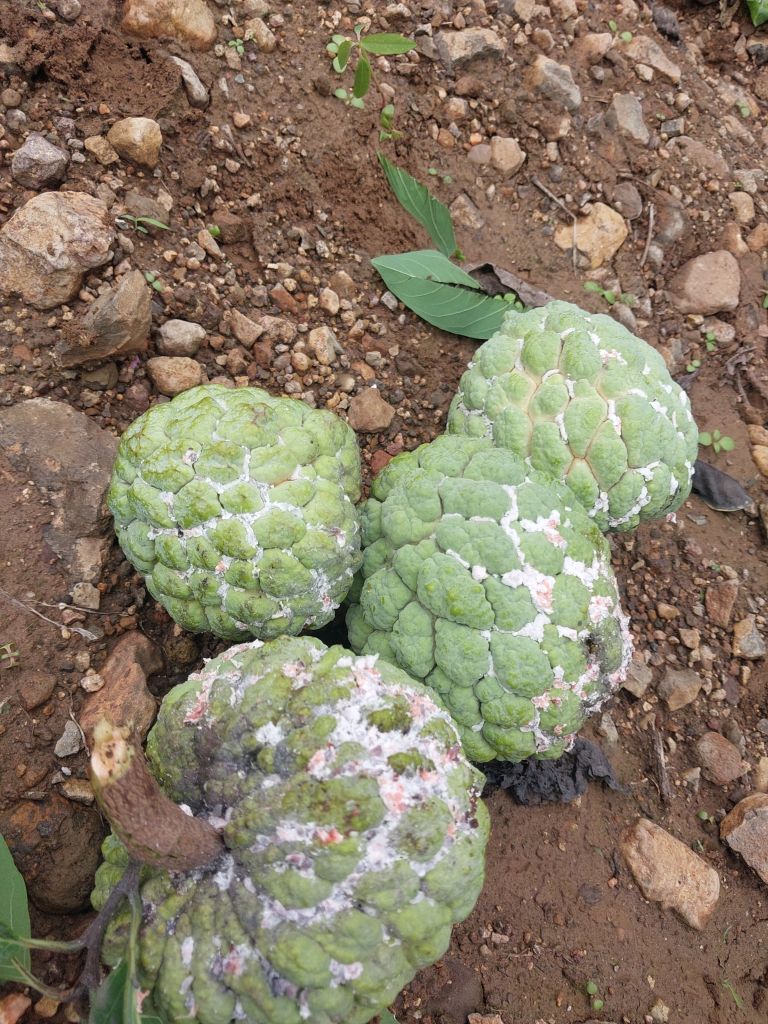
Disease label: Mealy Bug